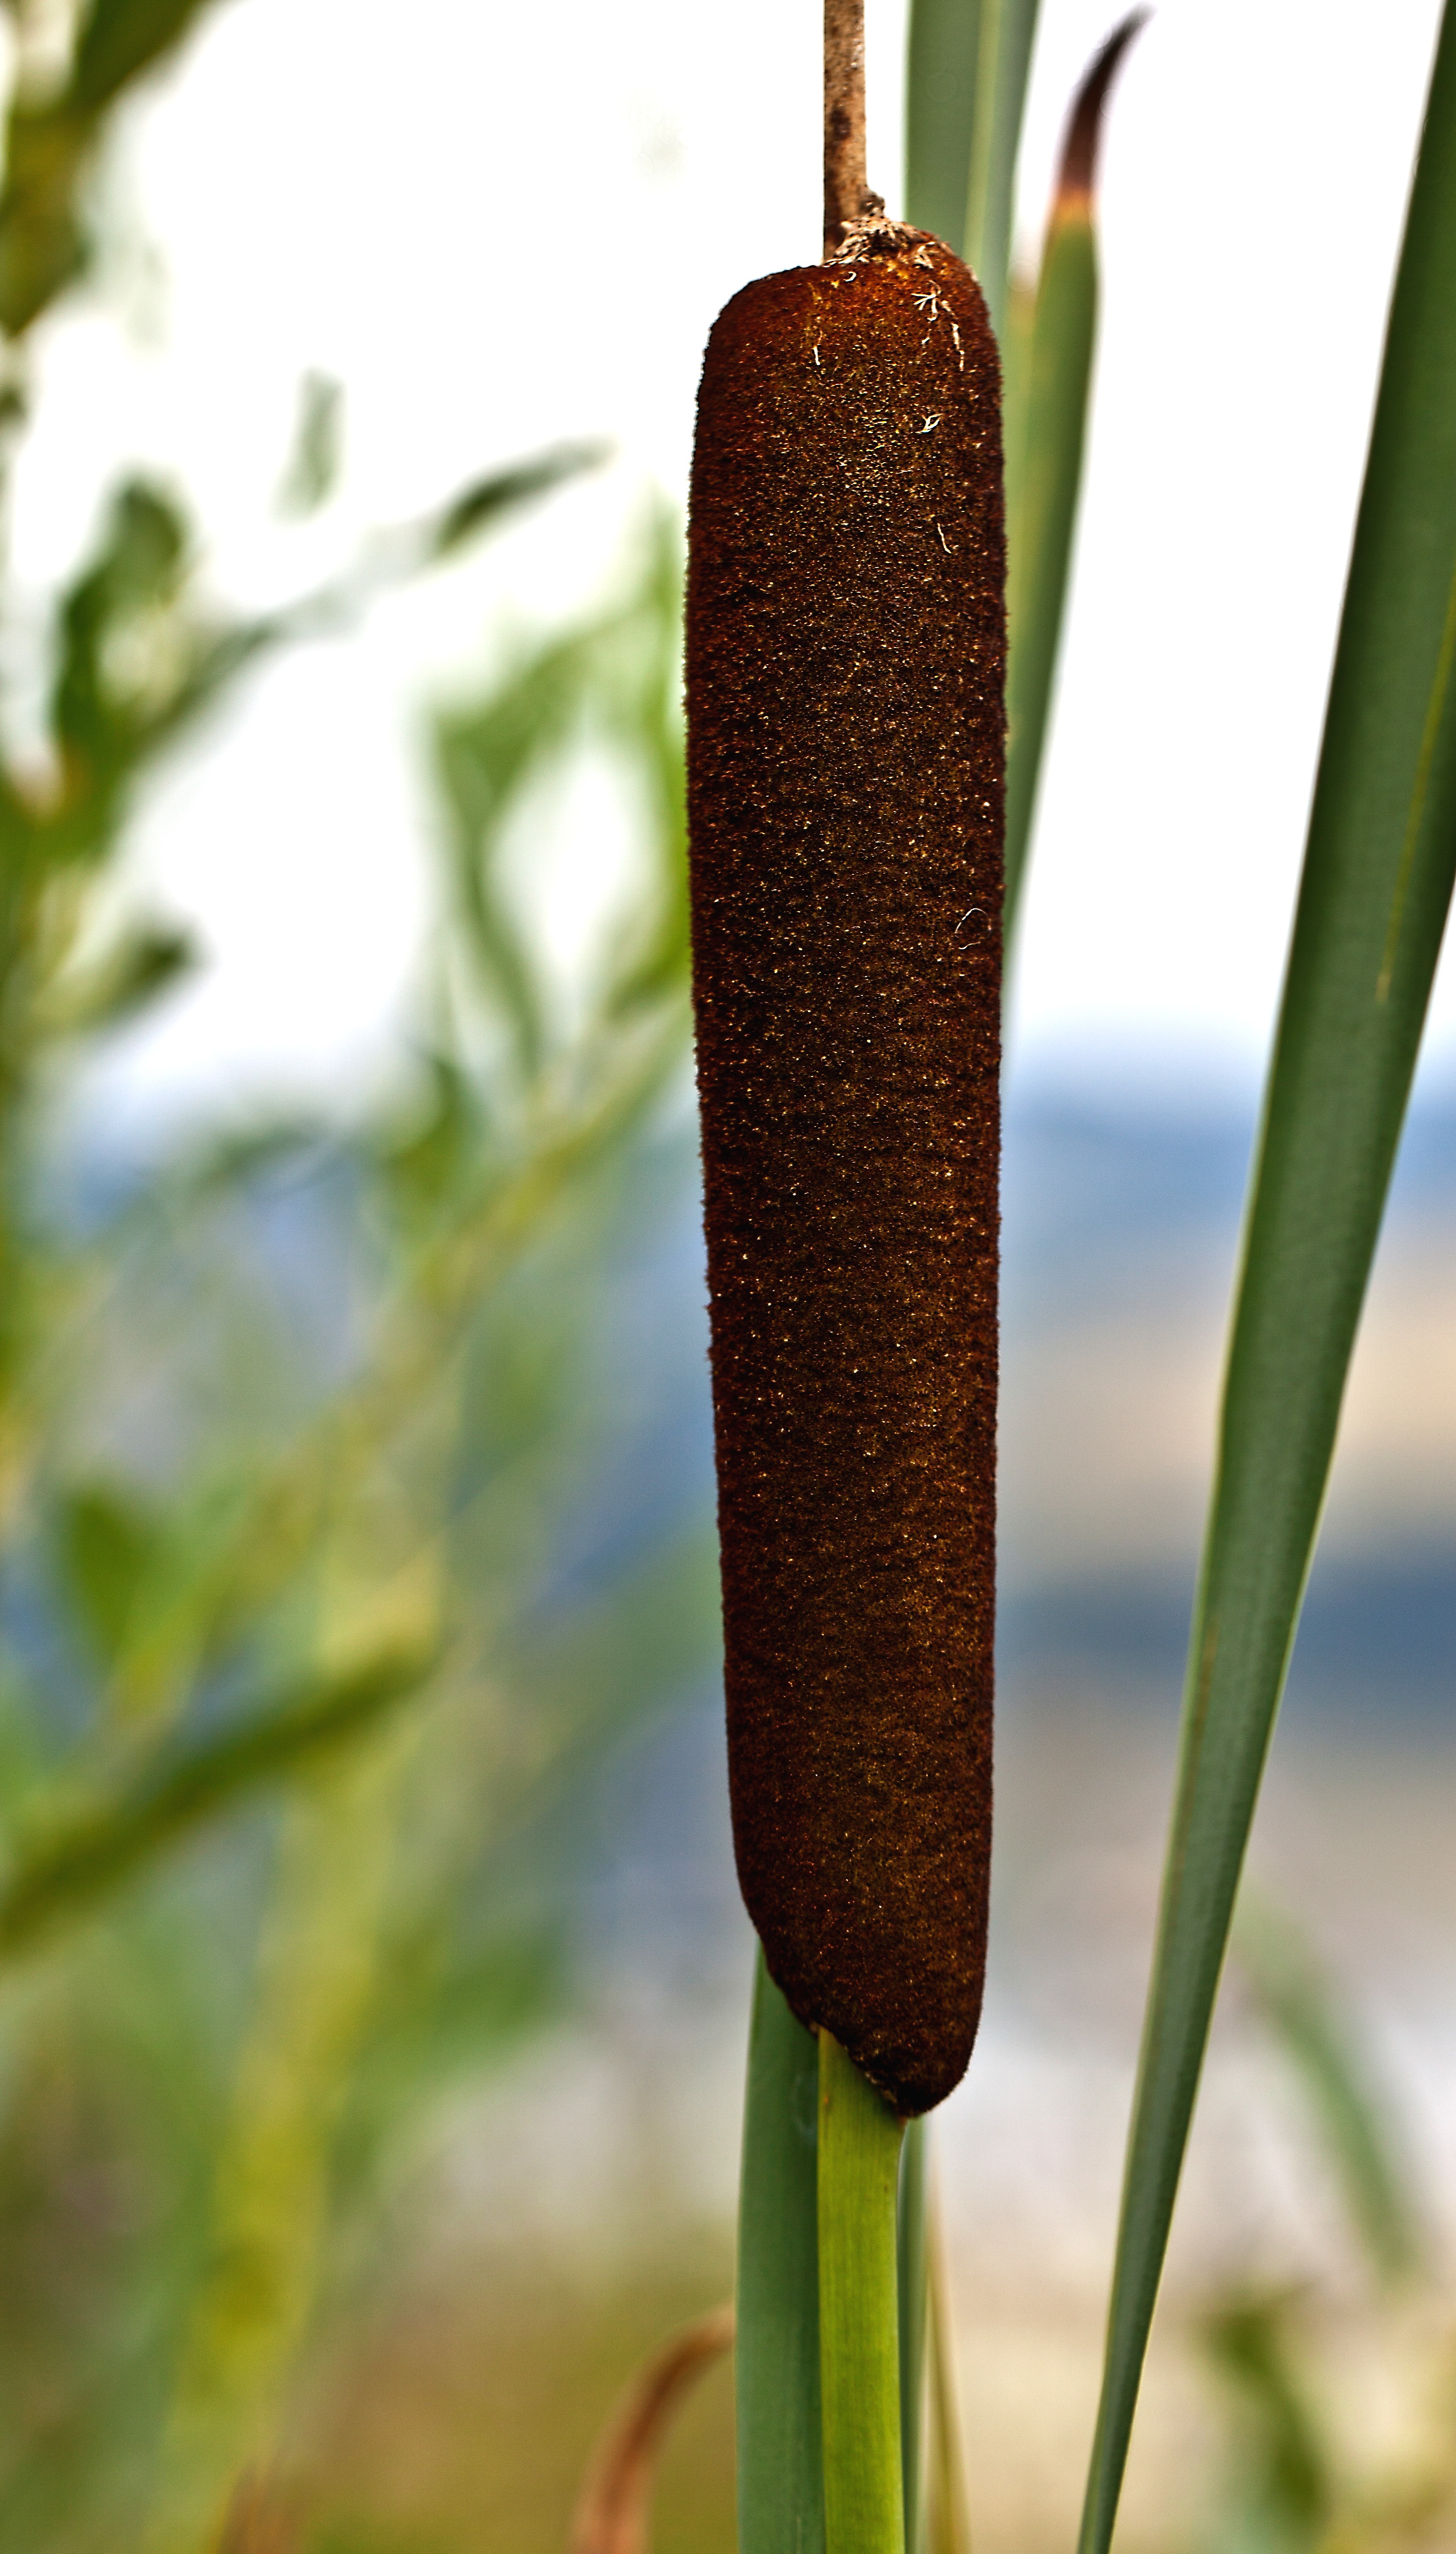
nature, plant, leaf, flower, summer, food, green, produce, brown, soil, closeup, flora, vegetation, wetland, flowering, flowering plant, maturation, truncheon water, truncheons szerokolistna, wild vegetation, rogo a, leaves oblong, grass family, plant stem, land plant